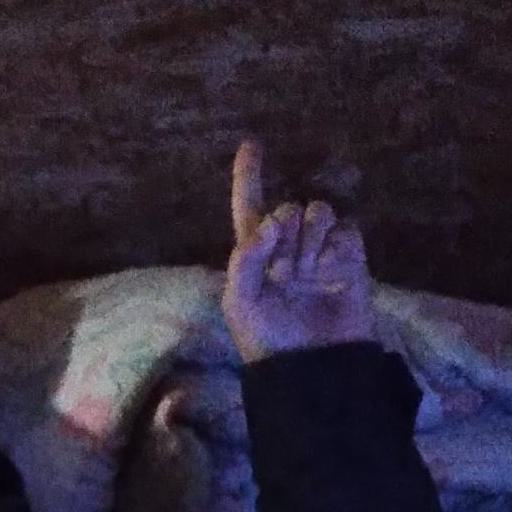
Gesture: one